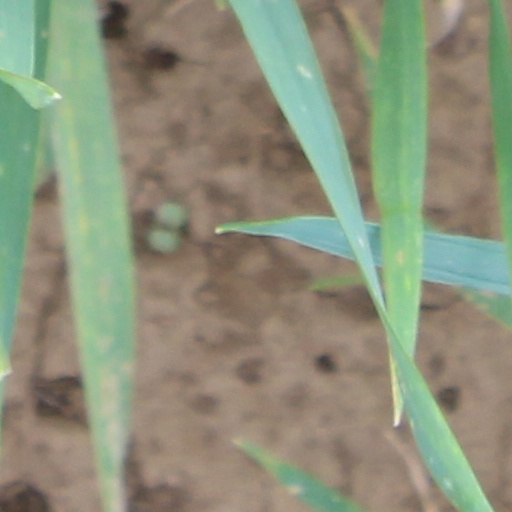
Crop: wheat